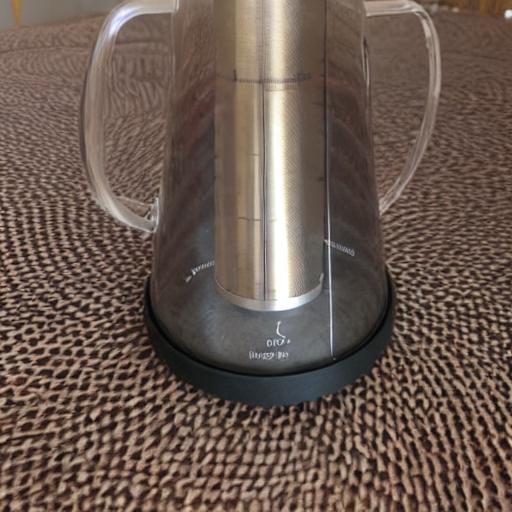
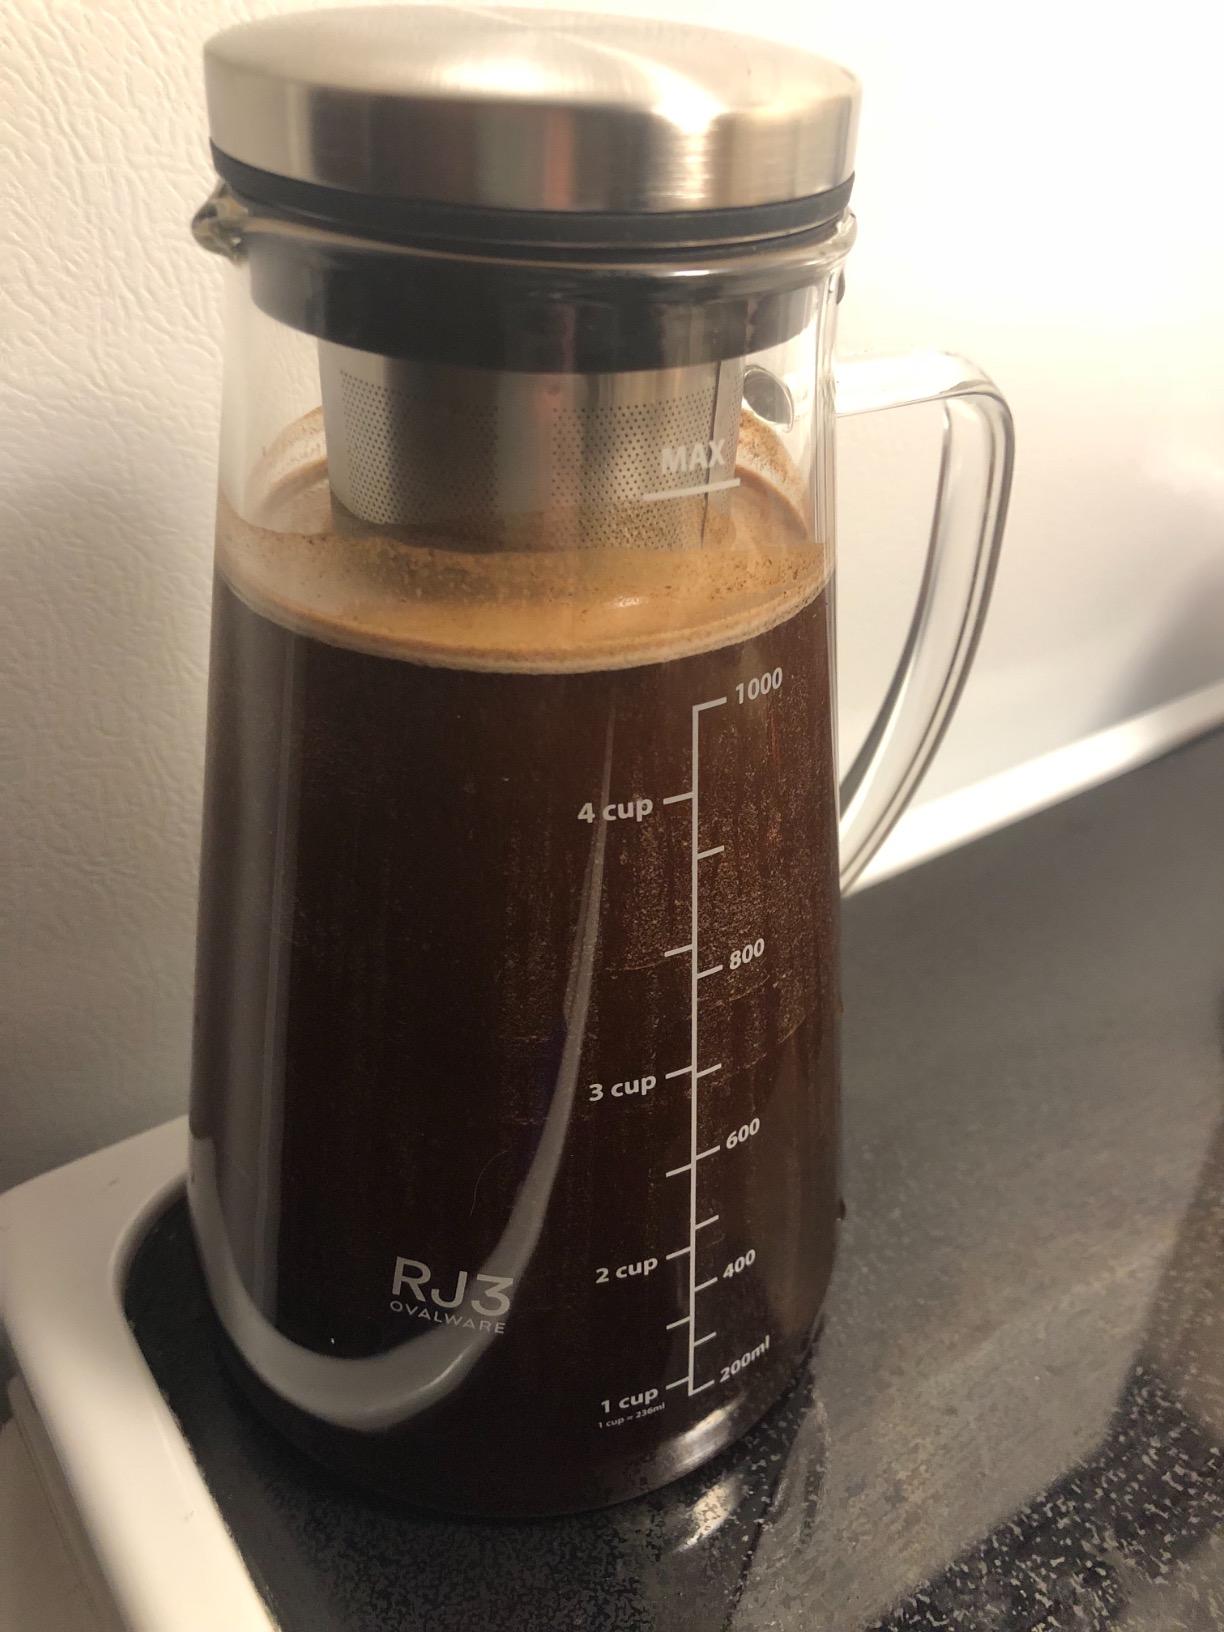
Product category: items_tea
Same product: no